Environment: real
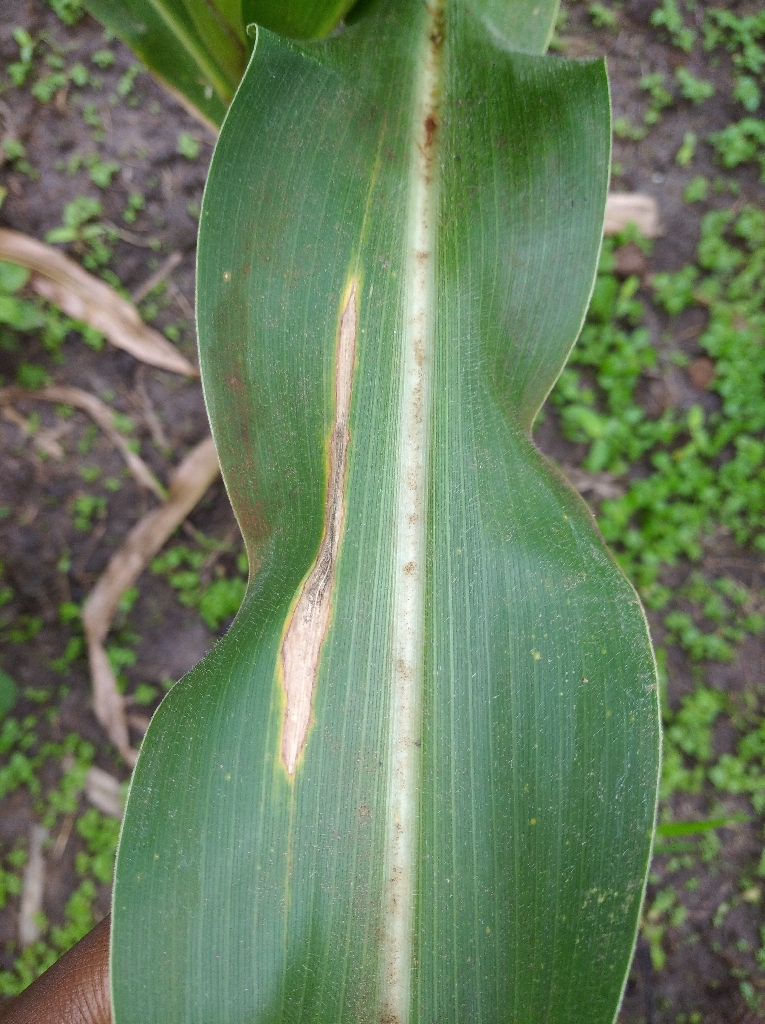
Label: northern_corn_leaf_blight